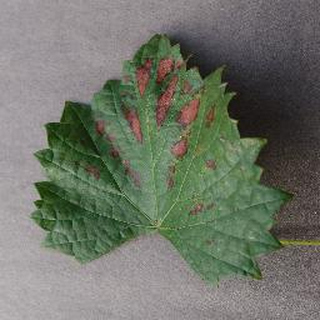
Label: grape_esca_black_measles